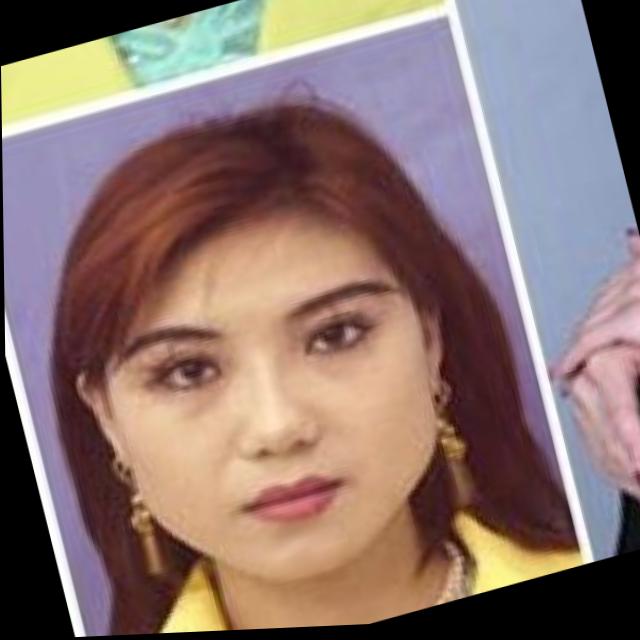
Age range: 21-44